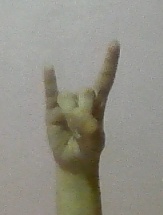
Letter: la